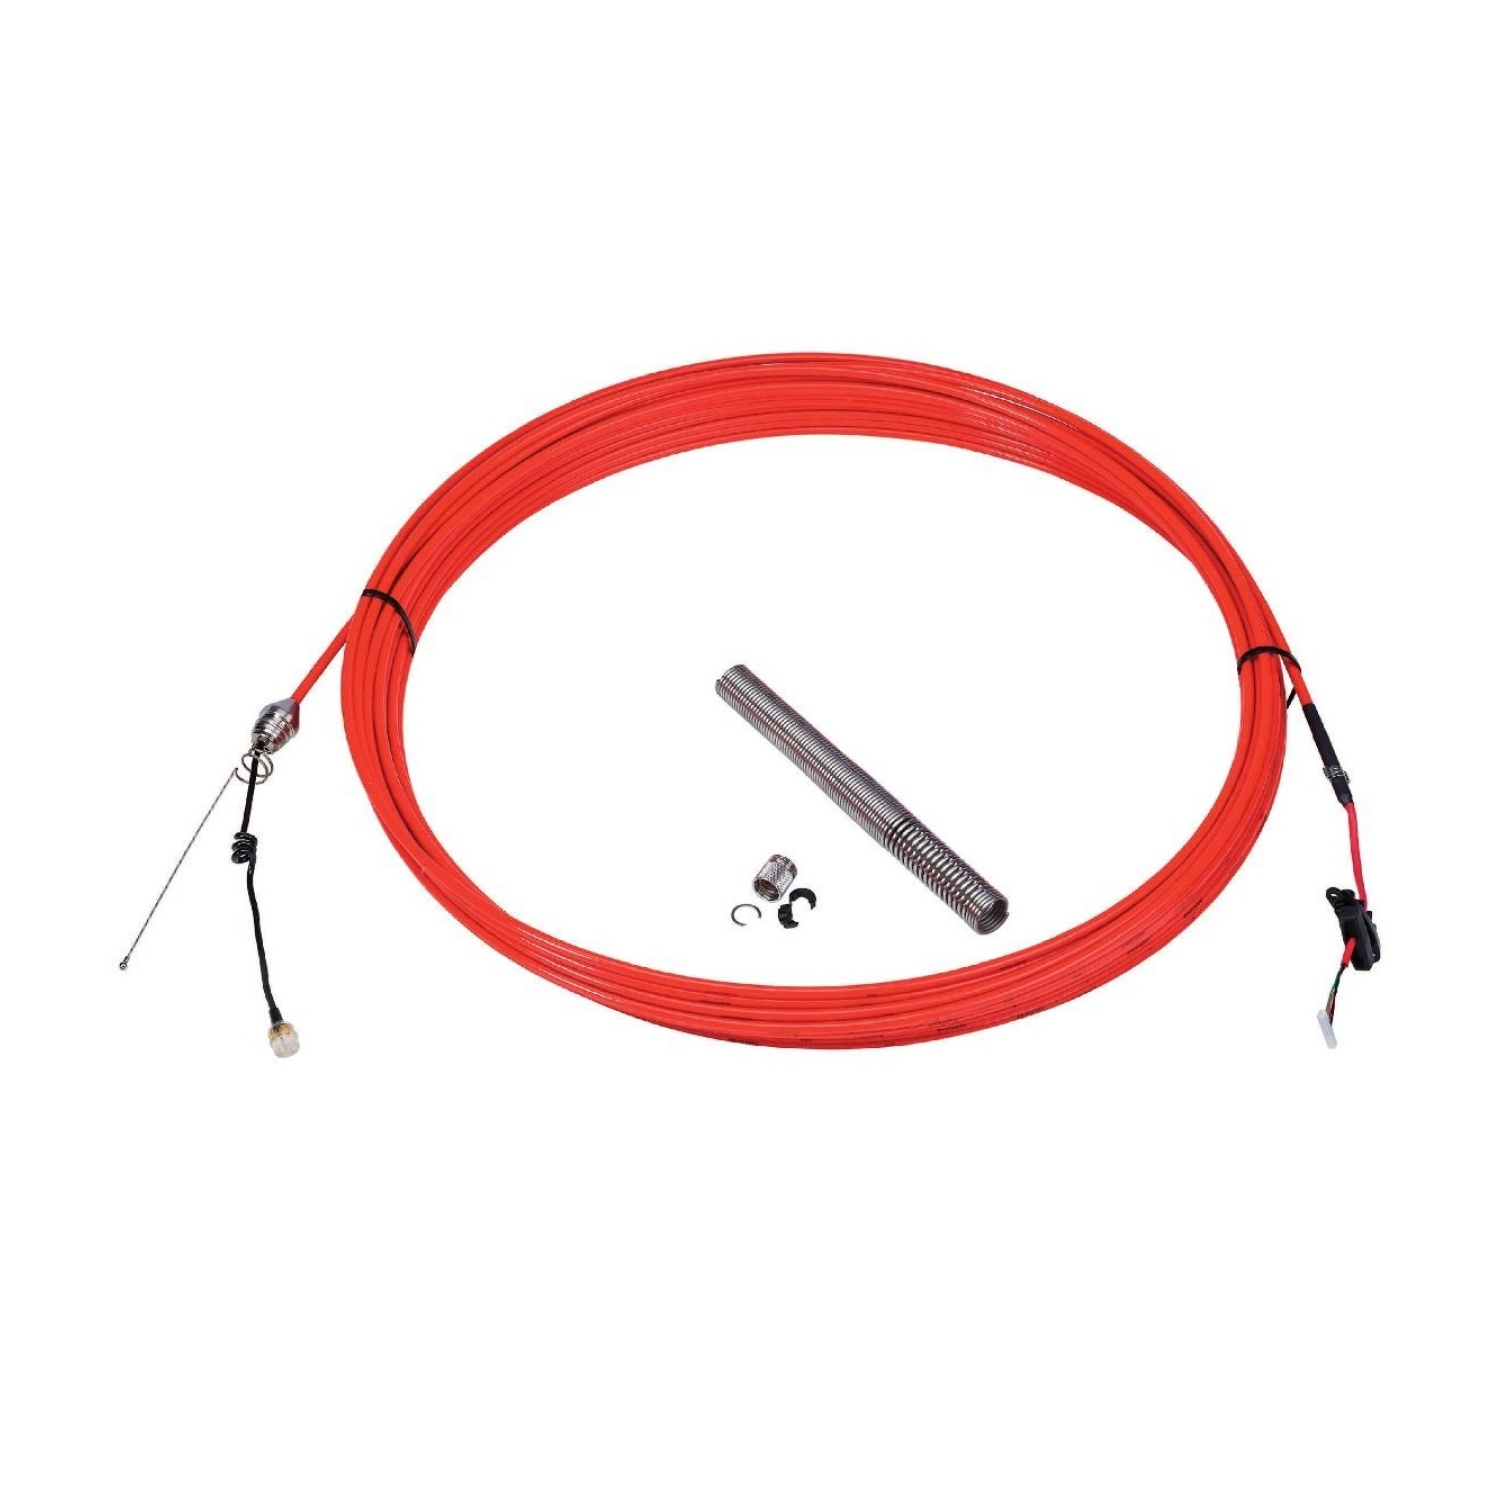
Ridgid 36713 Micro Reel Push Cable Assembly, 100 ft.
Brand: Ridgid
General Information Brand Ridgid Packaging Retail Country of Origin United States UPC 095691367136 California Residents Proposition 65 Warning Part Number 36713 Product Type Push Cable Assembly Physical Characteristics Weight 2.72 kg 6.00 lb Color Red Material Cable
Category: Hardware > Tools > Pipe & Tube Cleaners > Power Cleaners